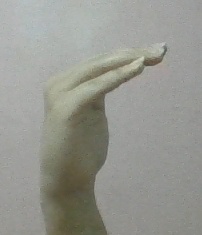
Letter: haa